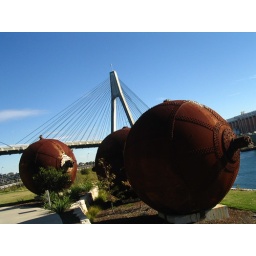
old boys near pyrmont bridge